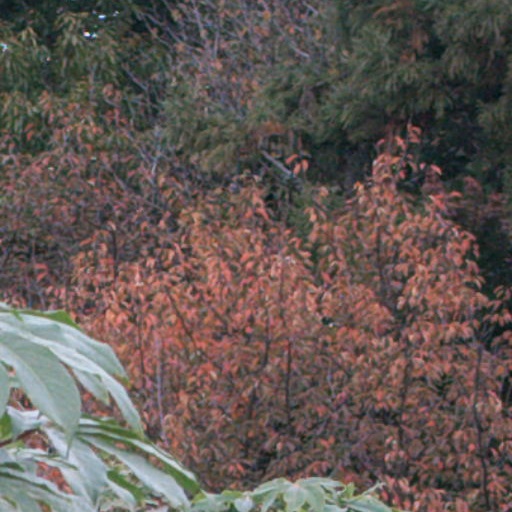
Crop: cassava